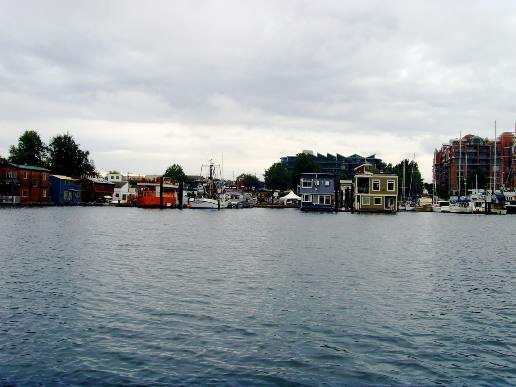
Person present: No